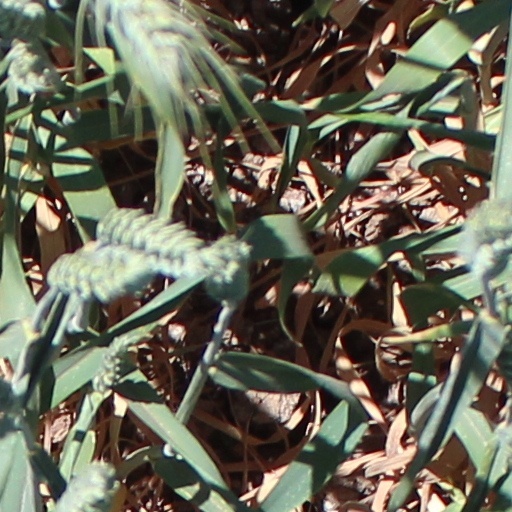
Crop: wheat